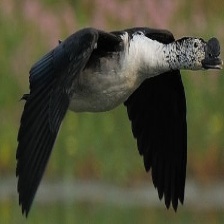
Species: KNOB BILLED DUCK
Scientific name: SARKIDIORNIS MELANOTOS
ImageNet parent category: drake